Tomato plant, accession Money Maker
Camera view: vertical (180 deg); turntable rotation: 0 degrees
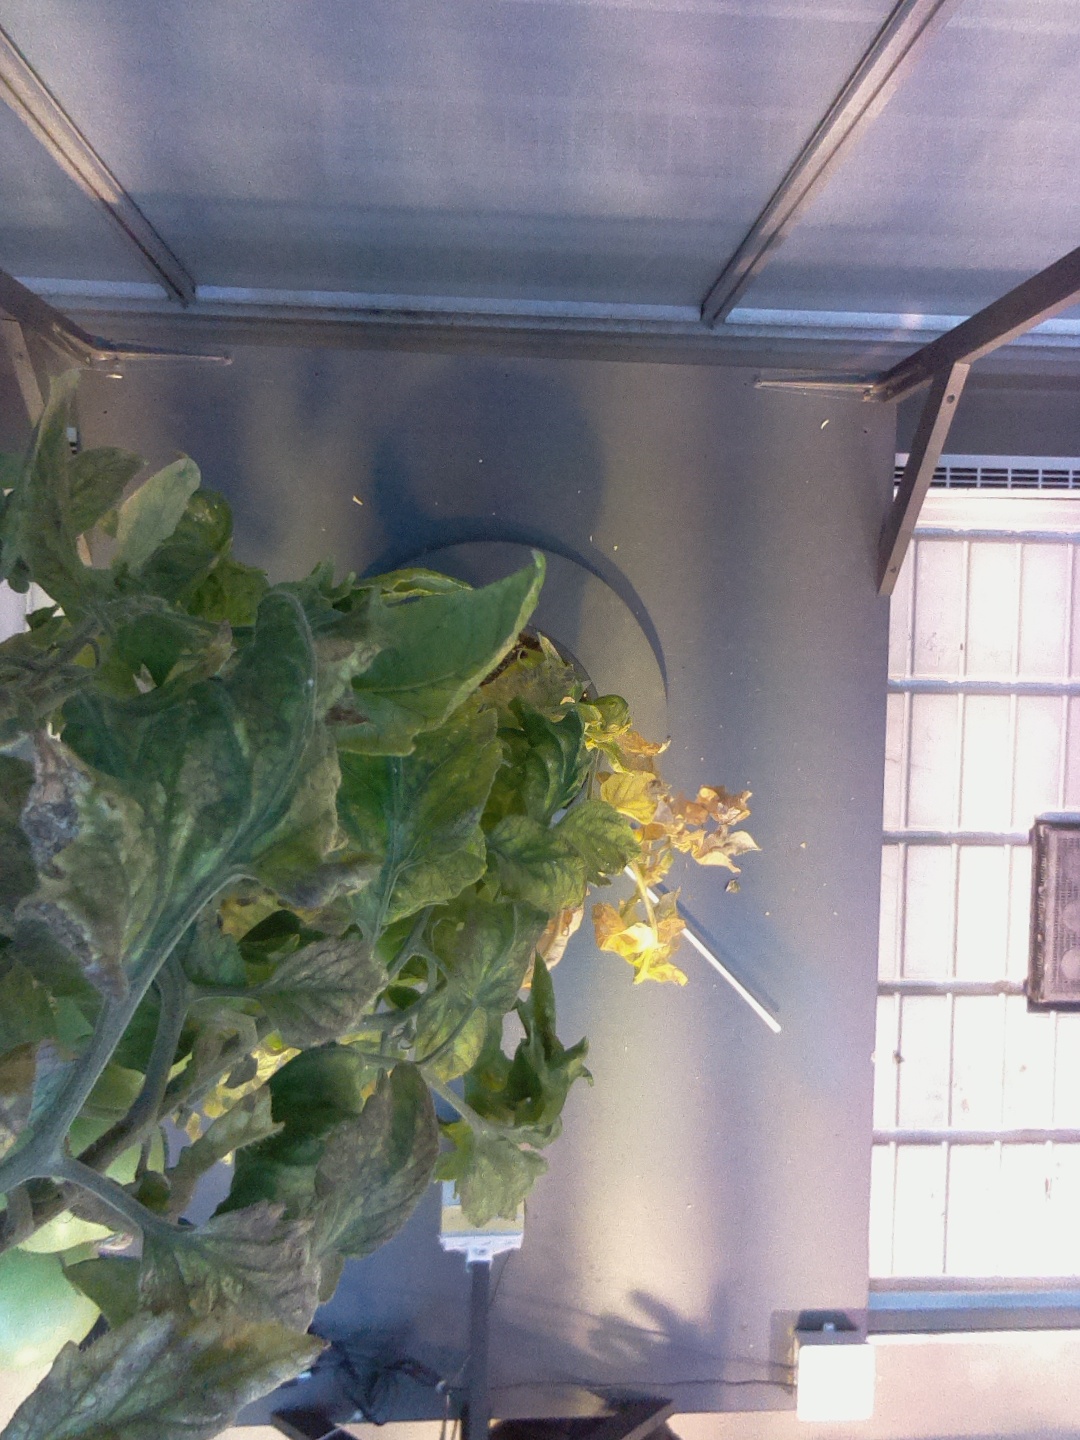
BBCH growth stage 79: 90% -100% of final fruit size